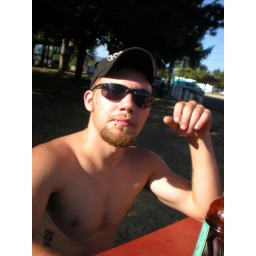
me down at horse shoe lake in woodland